Arsenal F.C.–Manchester United F.C. rivalry

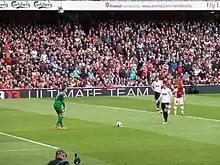
Robin van Persie about to take a penalty against his former side, April 2013

Later that month, a 0–0 draw was enough to give United a third consecutive league title, equalling Liverpool's record of 18. Wenger paid his respects to Ferguson, saying that it was "remarkable to have such a consistent motivation at that level – and deal with the stress and all the other ingredients", and declared United worthy champions.